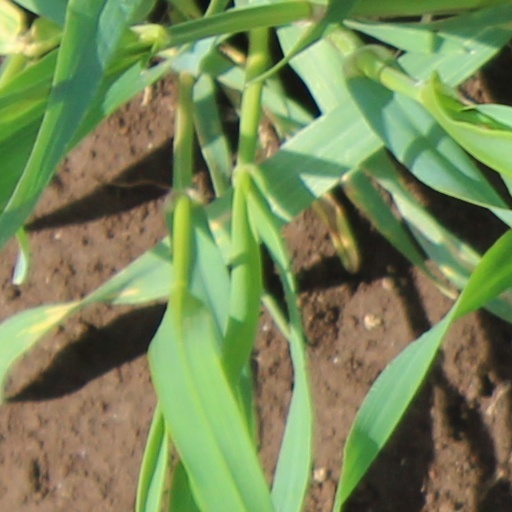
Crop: wheat